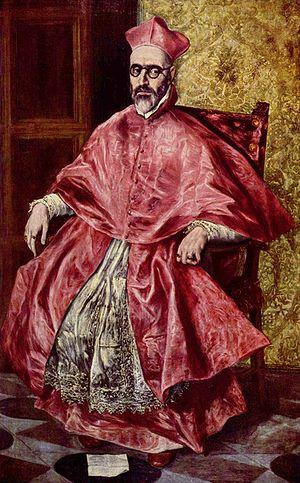
Carl Schmitt, né le 11 juillet 1888 et mort le 7 avril 1985 à Plettenberg, est un juriste et philosophe allemand, de confession catholique. Il s'engage dans le parti nazi dès 1933 puis en est écarté en 1936. Il est considéré par certains auteurs comme le juriste officiel du IIIᵉ Reich lors de cette période, du fait des rapprochements que l'on peut faire entre sa doctrine juridique du décisionnisme et l'évolution institutionnelle de l'Allemagne sous le régime nazi.